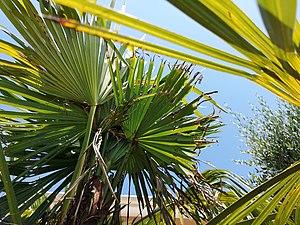
résultat des ravages des larves du ""Papillon Sphinx"" paysandisia archon sur les palmiers
"Paysandisia archon, le Papillon du palmier ou Castnide du palmier, est une espèce de lépidoptères de la famille des Castniidae. Elle est l'unique représentante du genre monotypique Paysandisia. Comme son nom l'indique, sa chenille se nourrit des tiges et des troncs des palmiers. Il est parfois nommé par erreur ""Sphinx du palmier"" ou ""Bombyx du palmier"", mais sa famille est éloignée de la famille des Sphinx ou des Bombyx.